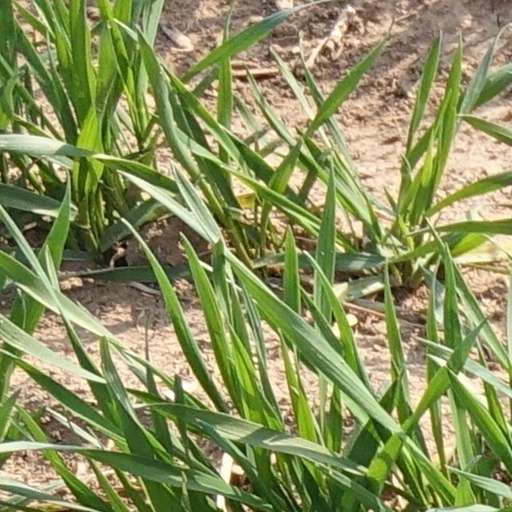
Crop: wheat